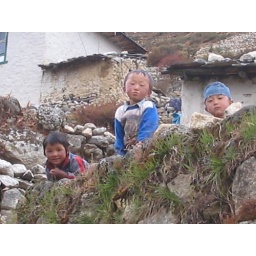
Curious children peer over the stone walls at the visitors walking past